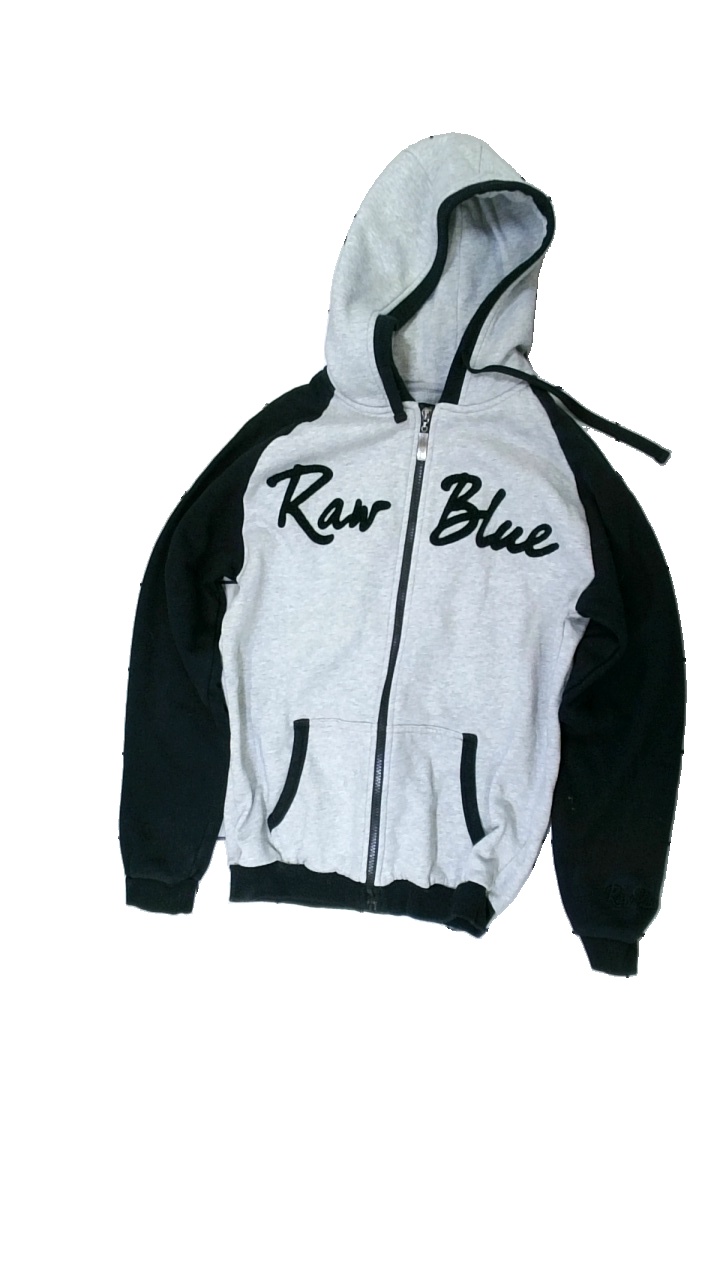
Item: Hoodie (Men)
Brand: Raw Blue
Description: grå och svart hoodie med broderad text fram och bak. mycket nopprig över hela.
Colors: Grey, Black
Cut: Regular
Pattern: Logo print
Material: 79% cotton 21% polyester
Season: All
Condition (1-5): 2
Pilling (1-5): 2
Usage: Export
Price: <50